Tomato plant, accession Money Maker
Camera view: tilt-top (135 deg); turntable rotation: 240 degrees
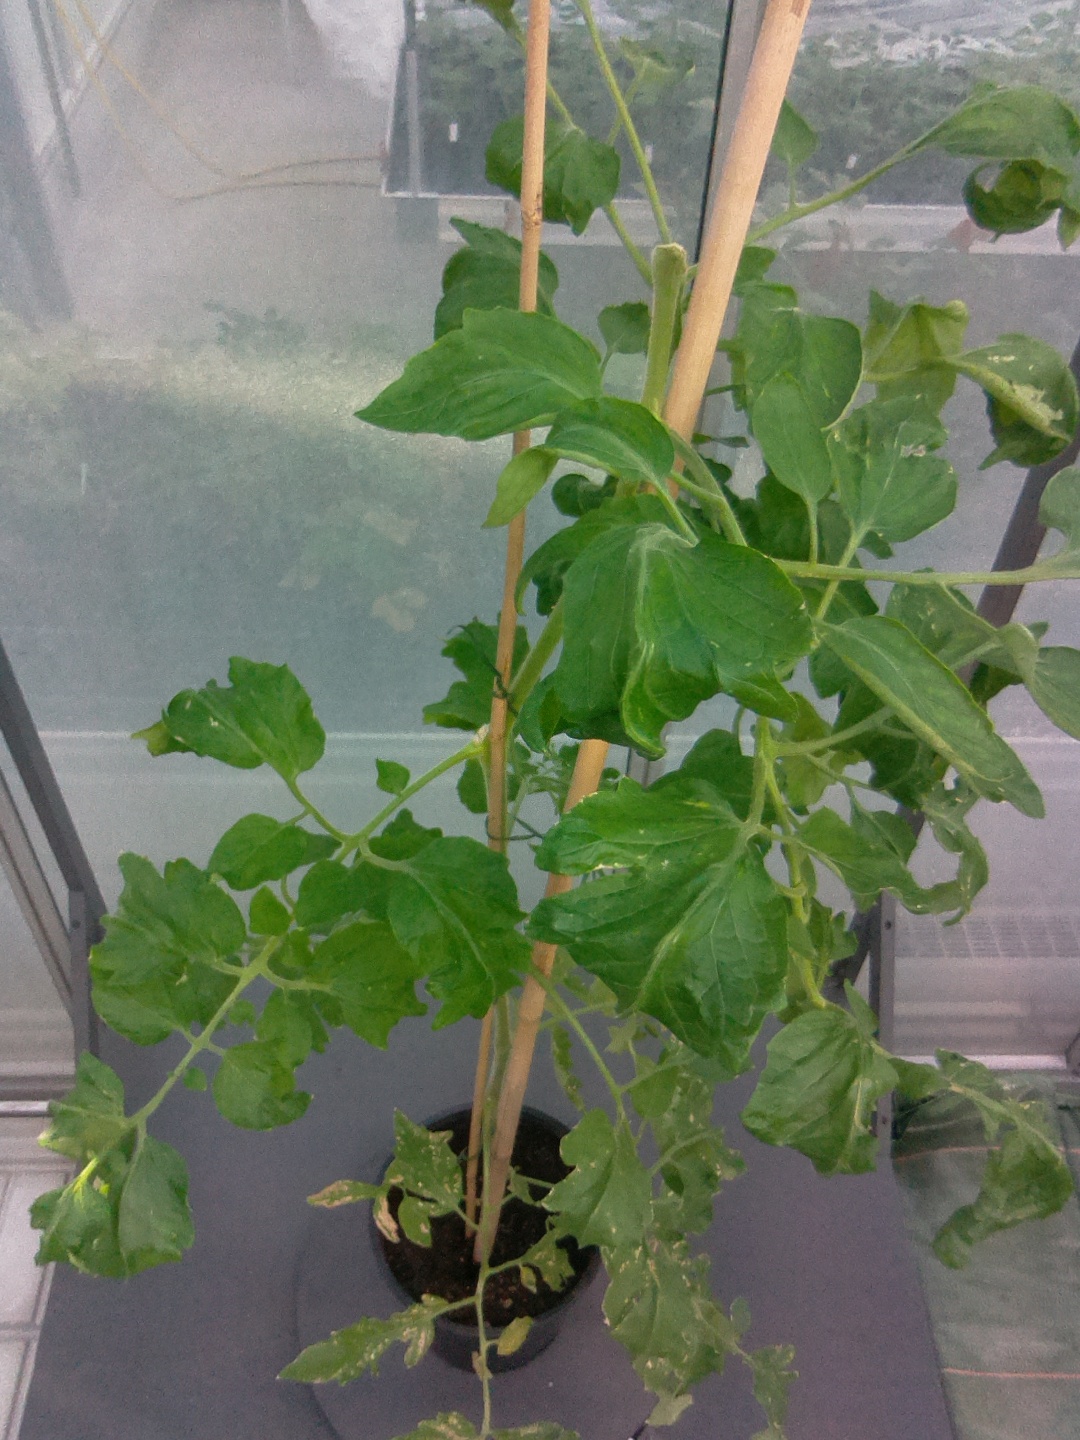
BBCH growth stage 29: 90%-100% Side shoots formed